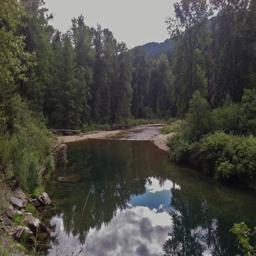
a city of the d